Joachim Magnussen

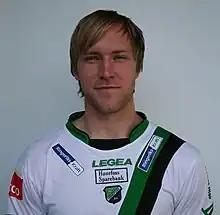

Joachim Magnussen (born 18 July 1987) is a Norwegian footballer who plays as a forward for Hødd in the First Division. He has previously played for Hønefoss in Tippeligaen.